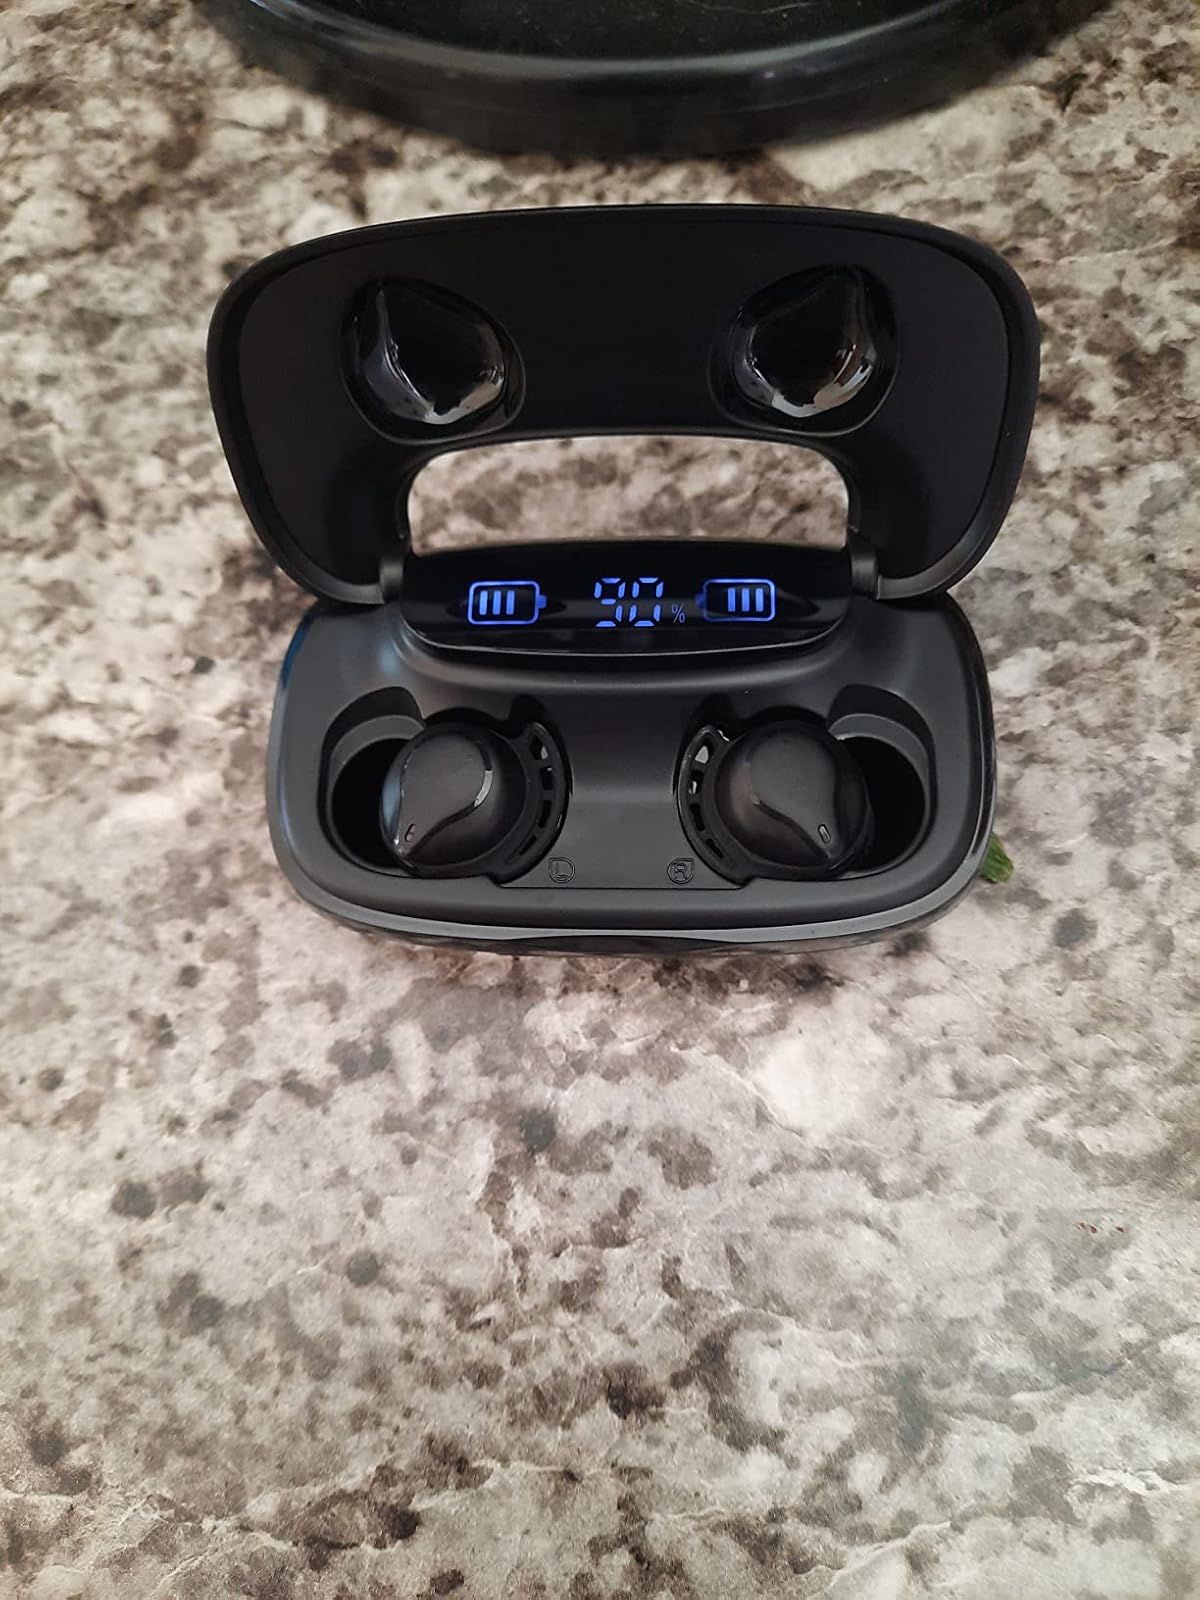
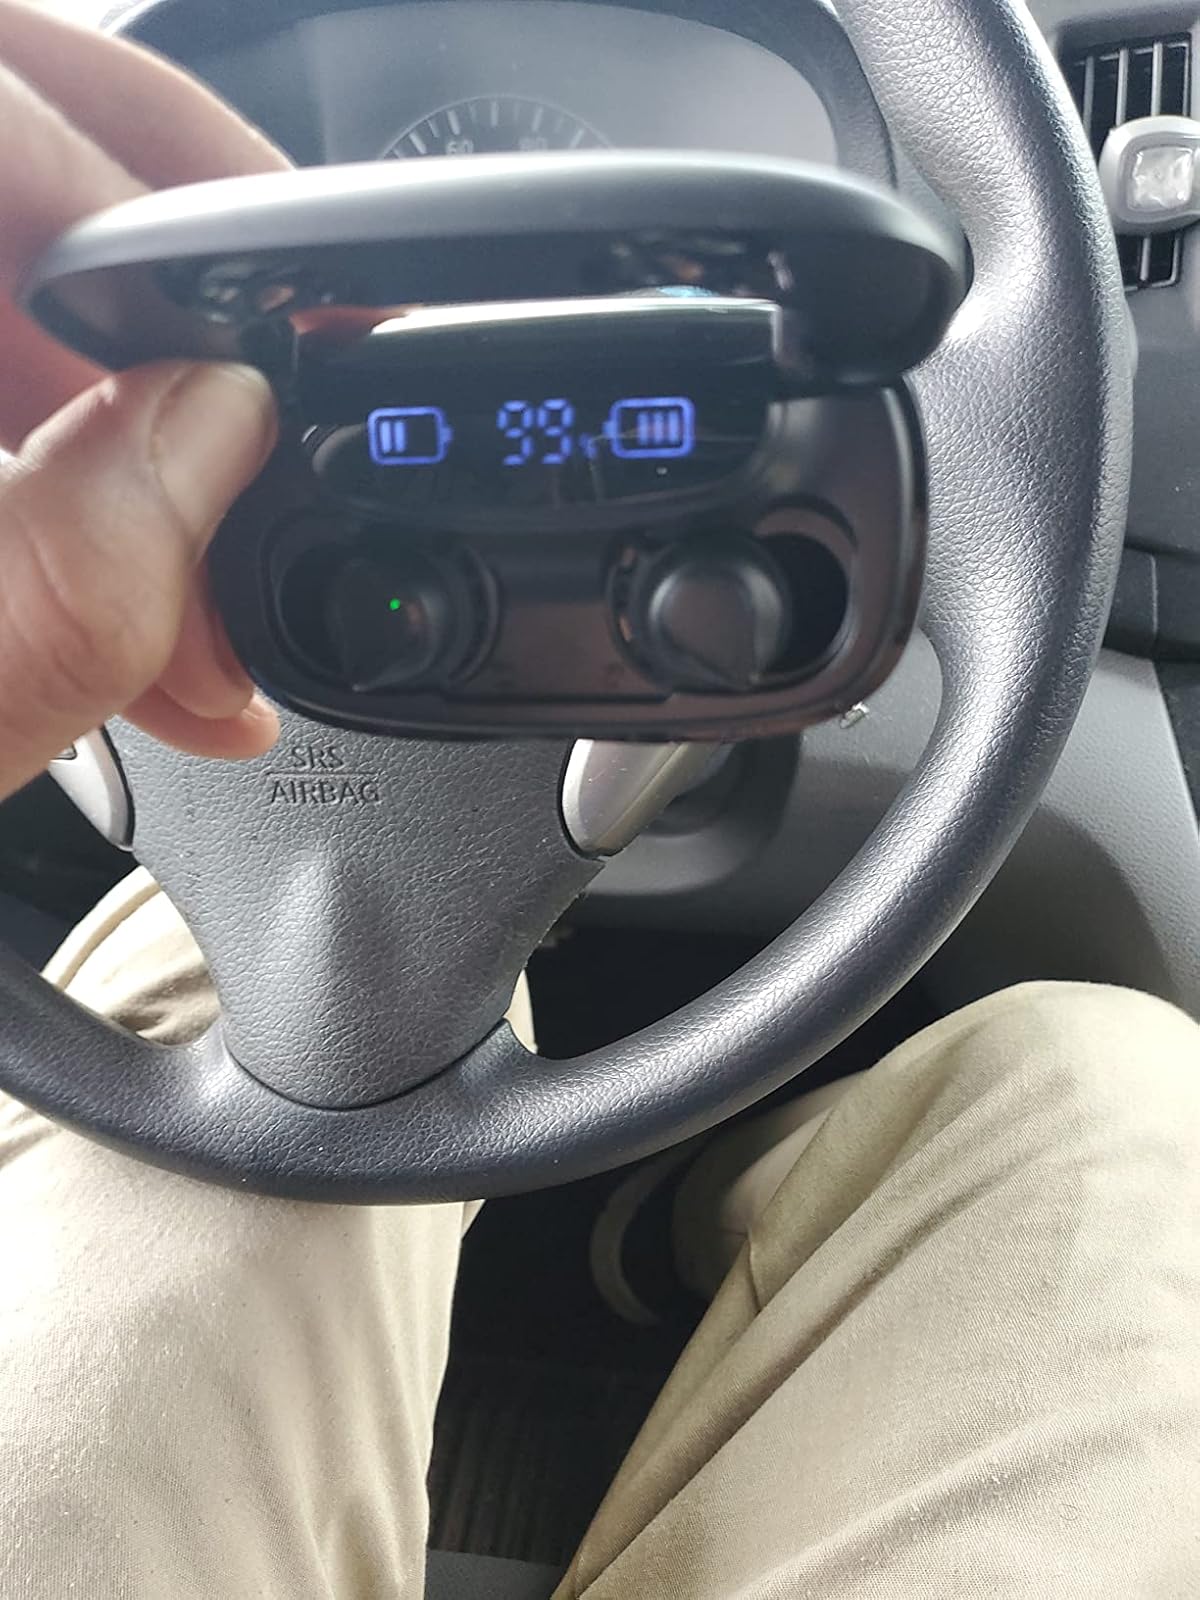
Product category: earbuds
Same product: yes